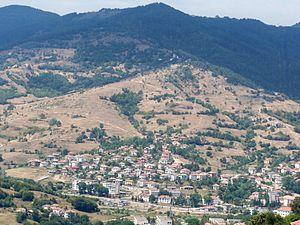
Ardino est une ville de Bulgarie méridionale, située dans l'oblast de Kărdžali, près de la ville minière de Madan, dans le massif des Rhodopes. La rivière Arda, qui a donné son nom à la ville, coule à environ 10 km à l'ouest de la ville. La ville est le centre administratif de l'obština d'Ardino. Jusqu'en 1934, la localité était connue sous deux noms turcs : Eğridere et Hacıköy. Elle a reçu le statut de ville en 1960.